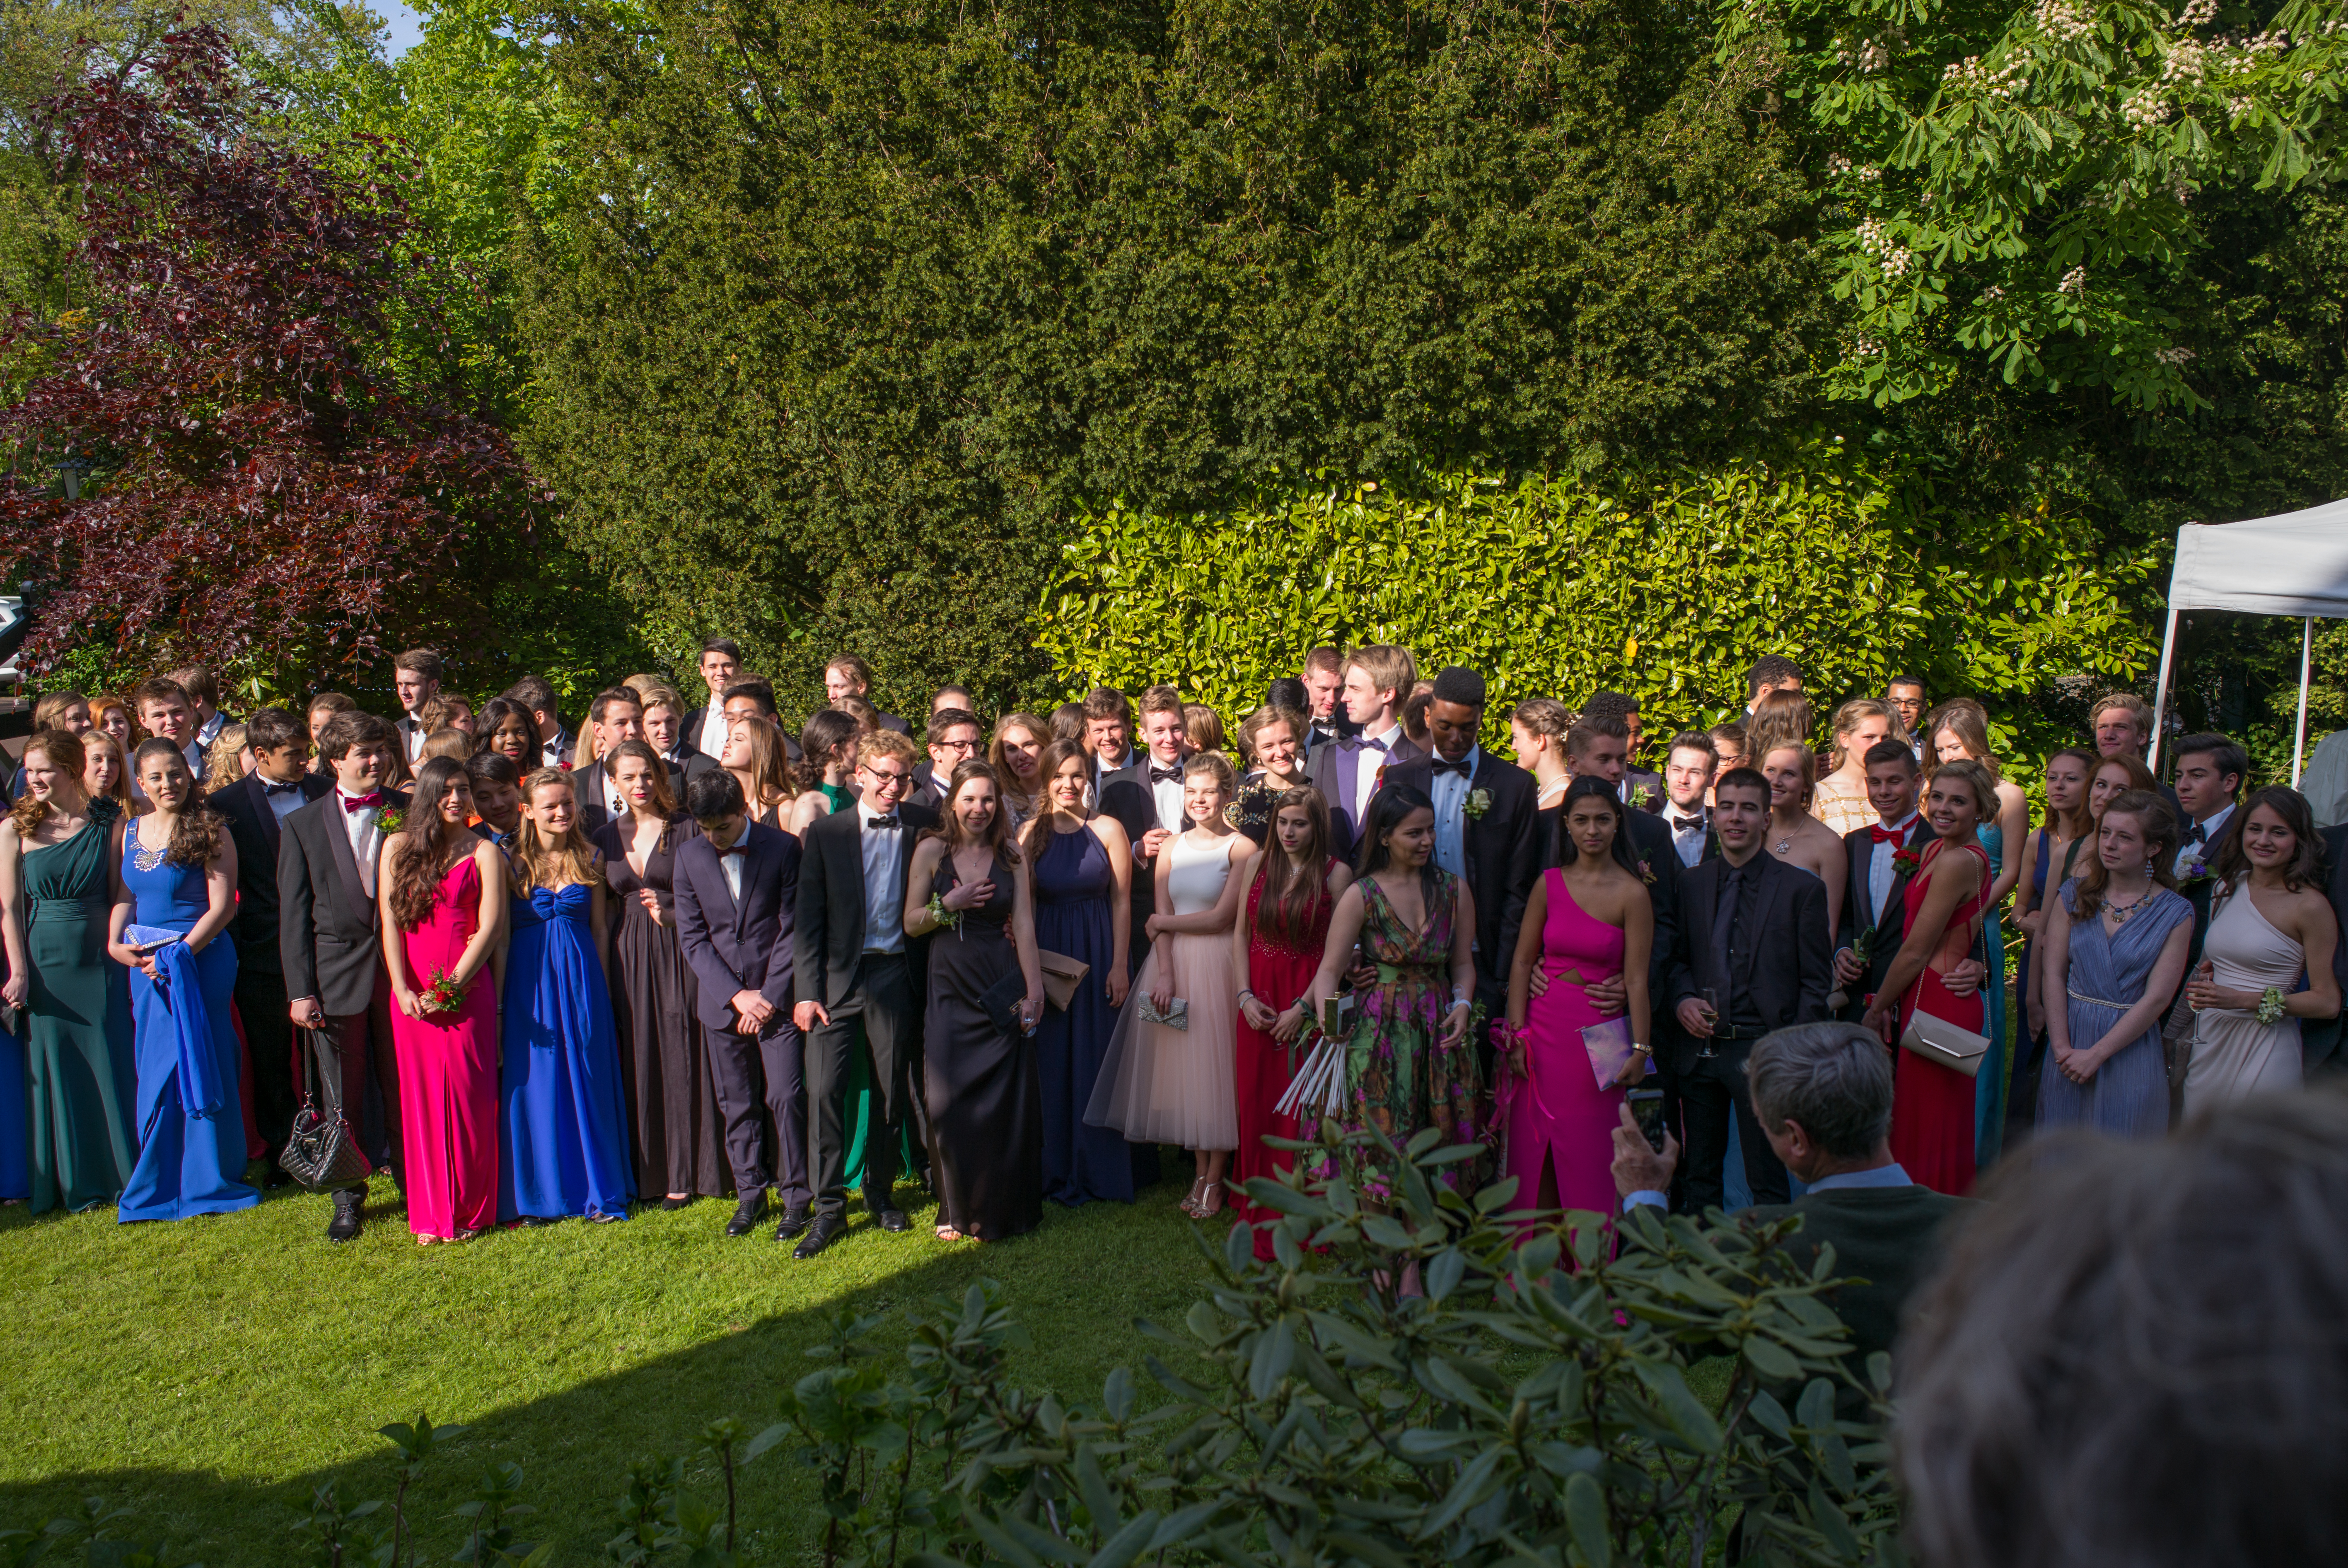
people, europe, evening, dance, portrait, high, wedding, tuxedo, 2015, ceremony, holland, hague, scheveningen, netherlands, kurhaus, m, american, dress, hotel, dutch, party, school, event, leica, 240, wassenaar, prom